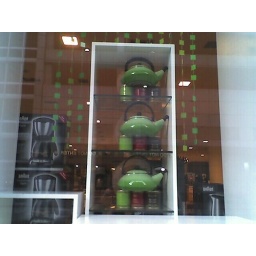
dirty water display in Bloomingdale's window